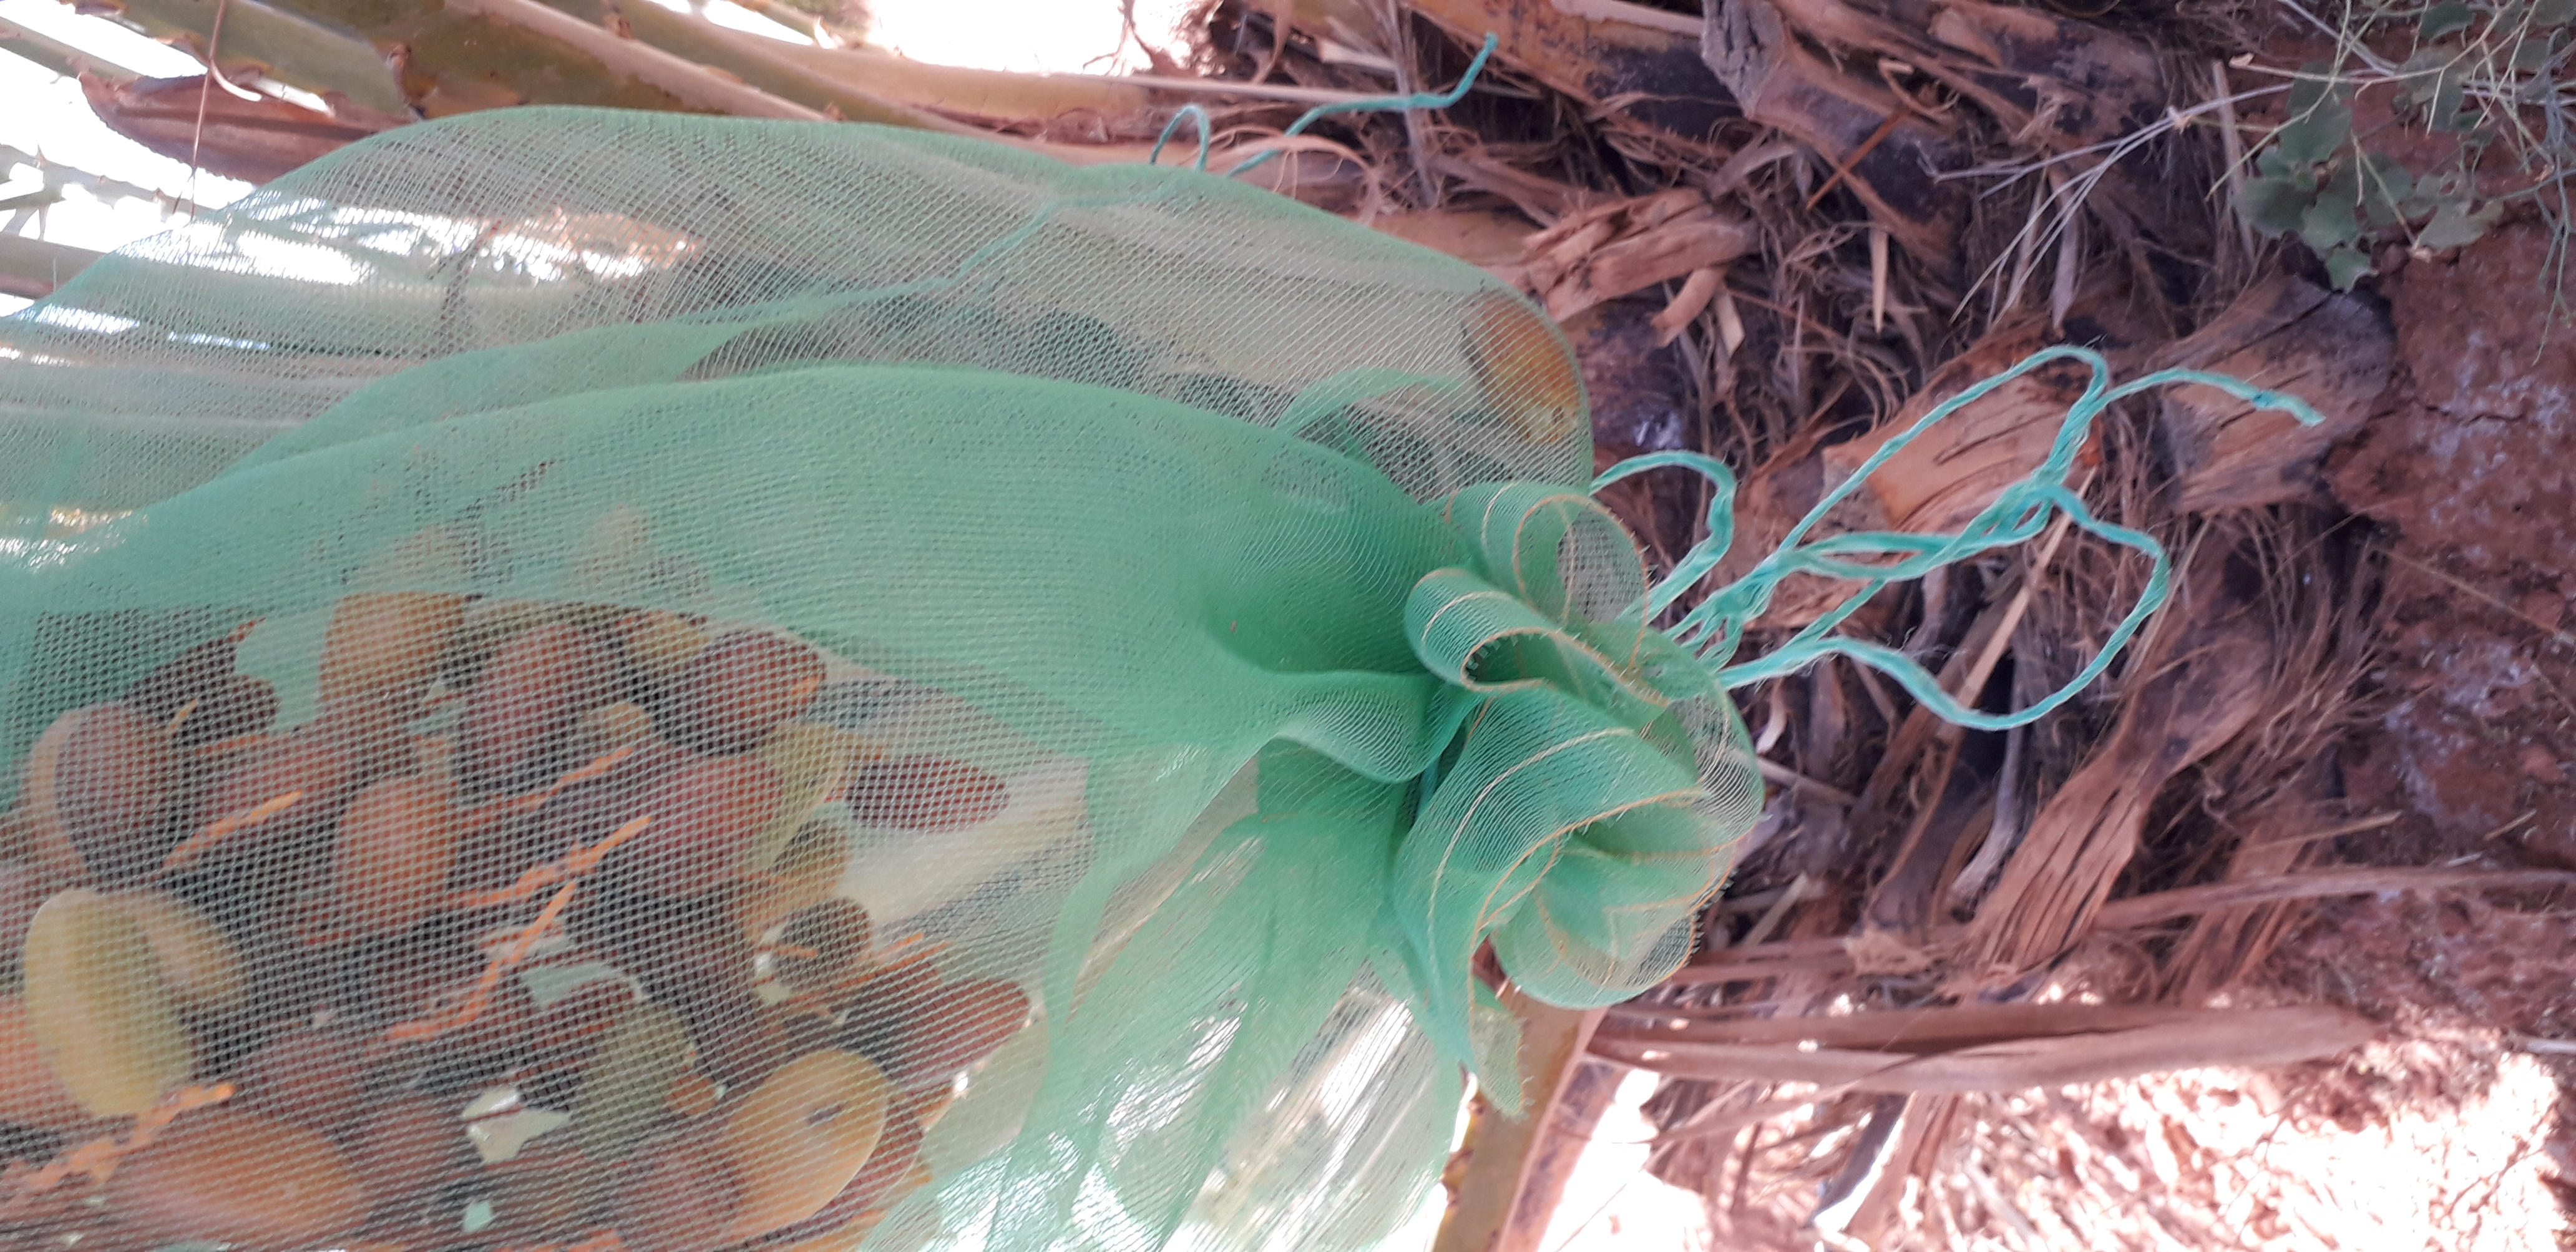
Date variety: kholt